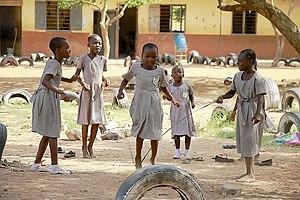
La corde à sauter, appelée corde à danser, sert au jeu de saut à la corde, généralement pratiqué par un ou plusieurs enfants dans les cours de récréation sautant au-dessus d'une corde en rotation, de manière que la corde passe sous leurs pieds et au-dessus de leur tête. Ce jeu peut se jouer seul ou à plusieurs, auquel cas deux enfants font tourner la corde pendant qu'un troisième saute. Il existe aussi une variante plus difficile pratiquée avec deux cordes, Double Dutch, qui est un sport à part entière aujourd'hui en France avec la FFDD. Souvent, les enfants chantent en rythme avec les sauts.